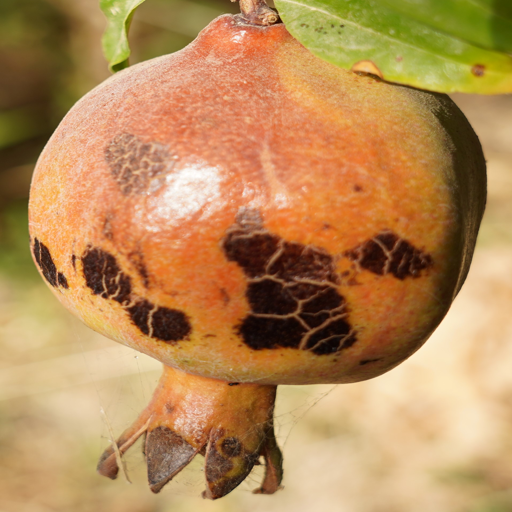
Label: Colletotrichum spp